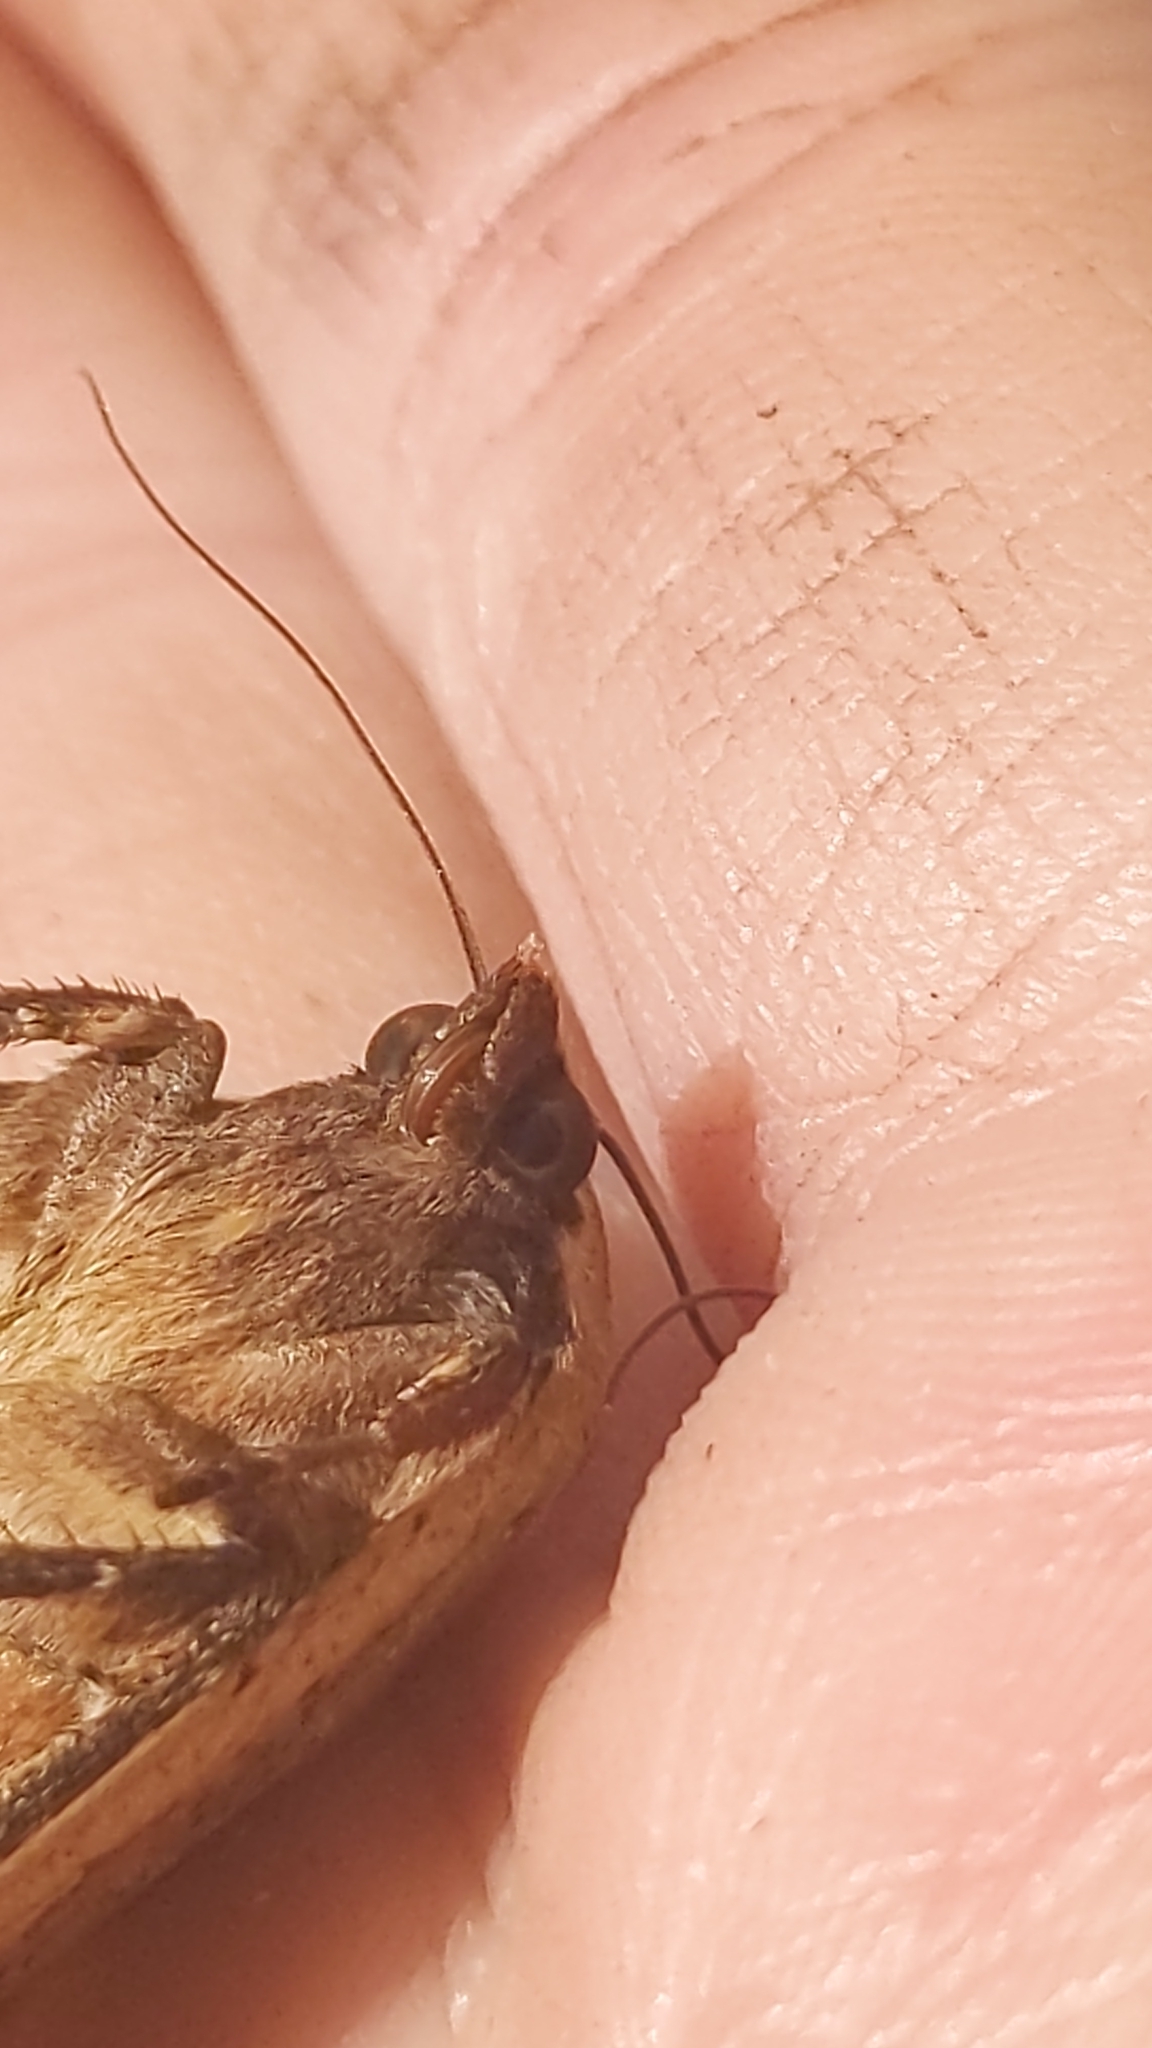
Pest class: cutworms